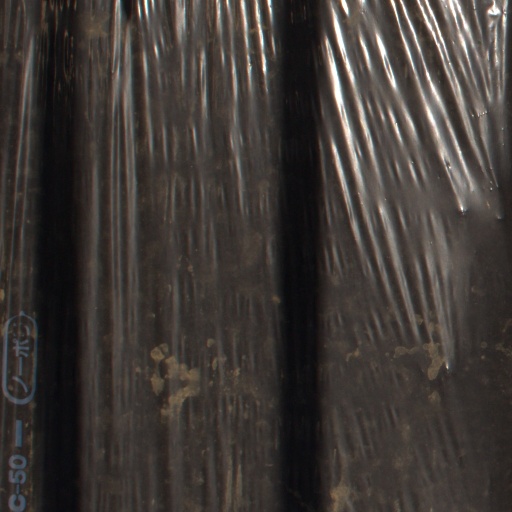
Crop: Jerusalem artichoke